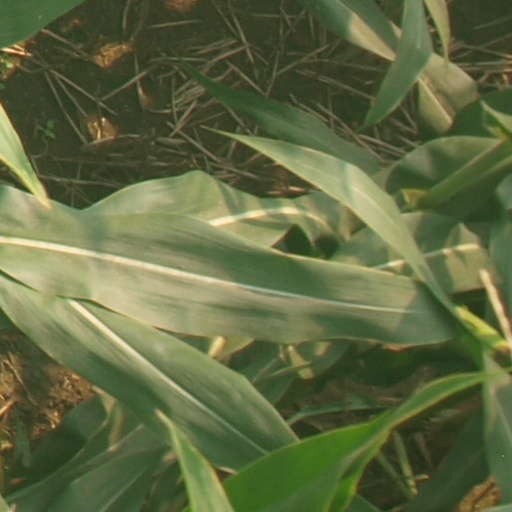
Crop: maize; corn